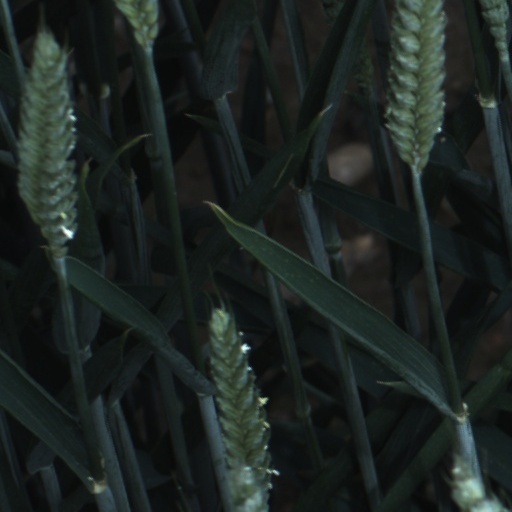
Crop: wheat